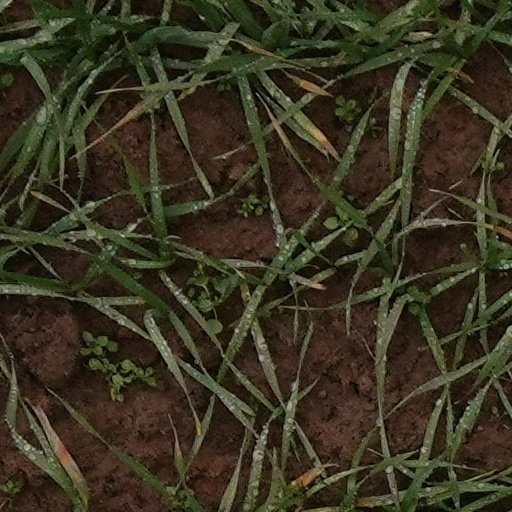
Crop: wheat